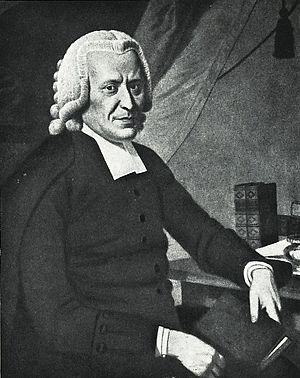
Johann Adolf Schlegel. Poète et pasteur allemand. Il est le frère de Johann Elias Schlegel.